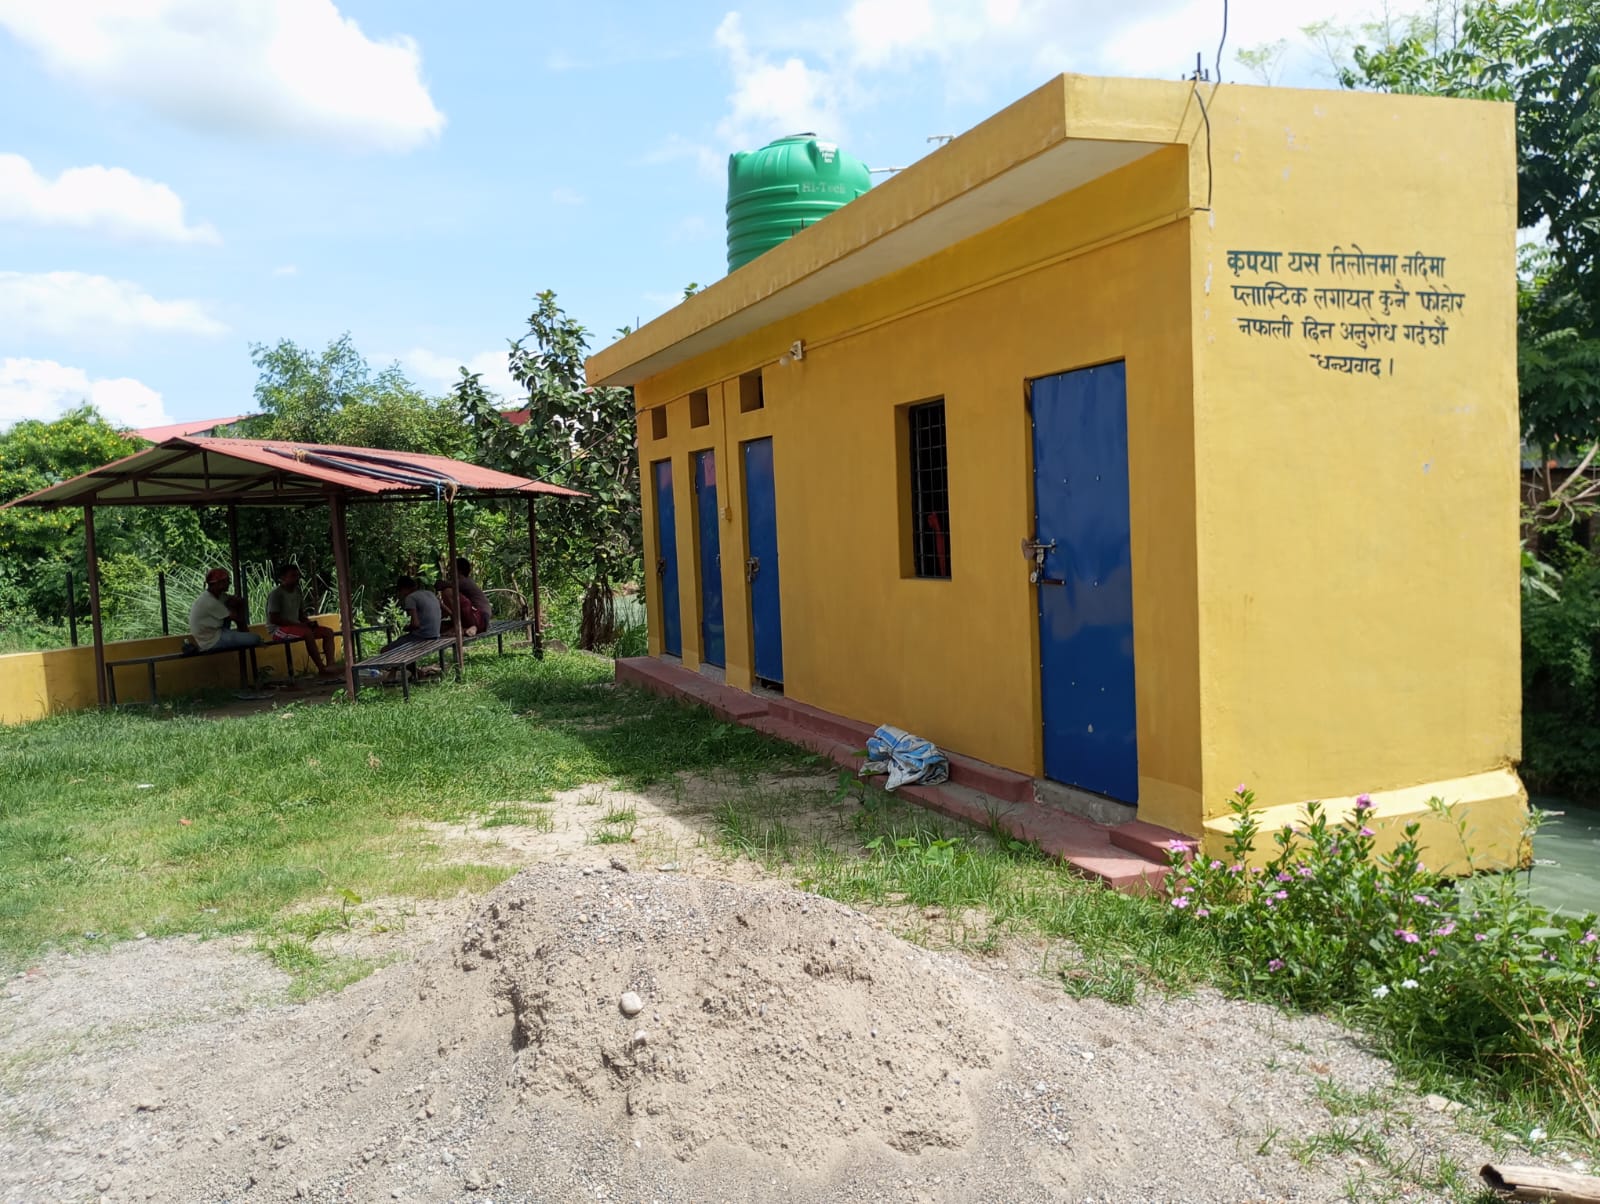
Heritage site: Narmadeshwor_Shiva_Temple